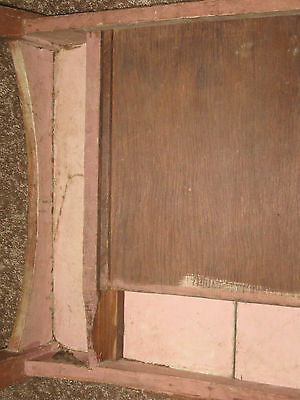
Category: table